Bodyboarding

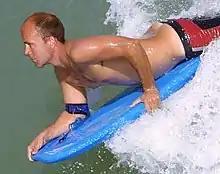
Prone bodyboarding

Riding prone refers to when one rides the wave on their stomach. When the bodyboarder goes left, they place their left hand on the upper left corner of the nose and place their right arm halfway down the rail of the right side of the board. The opposite is true of when the bodyboarder goes right.